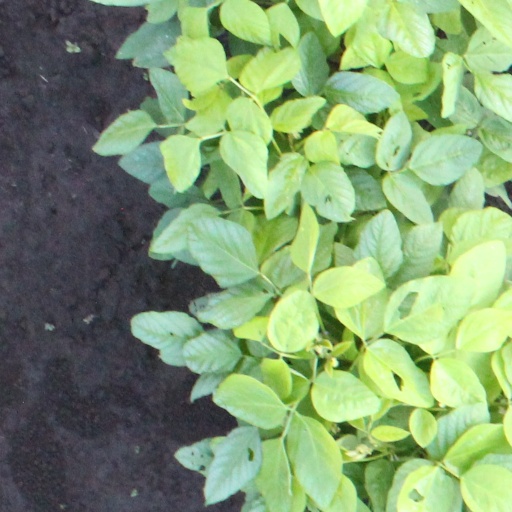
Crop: soybean